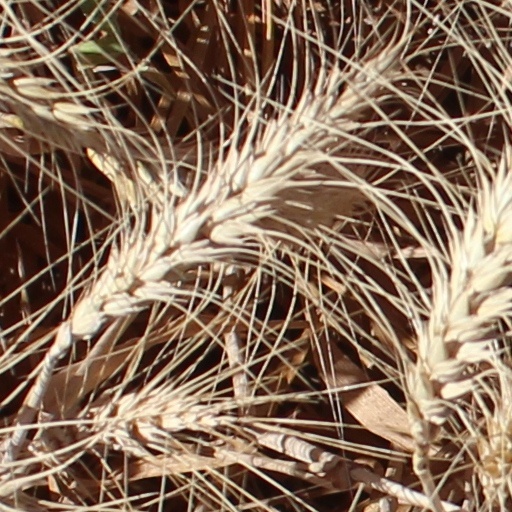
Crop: wheat